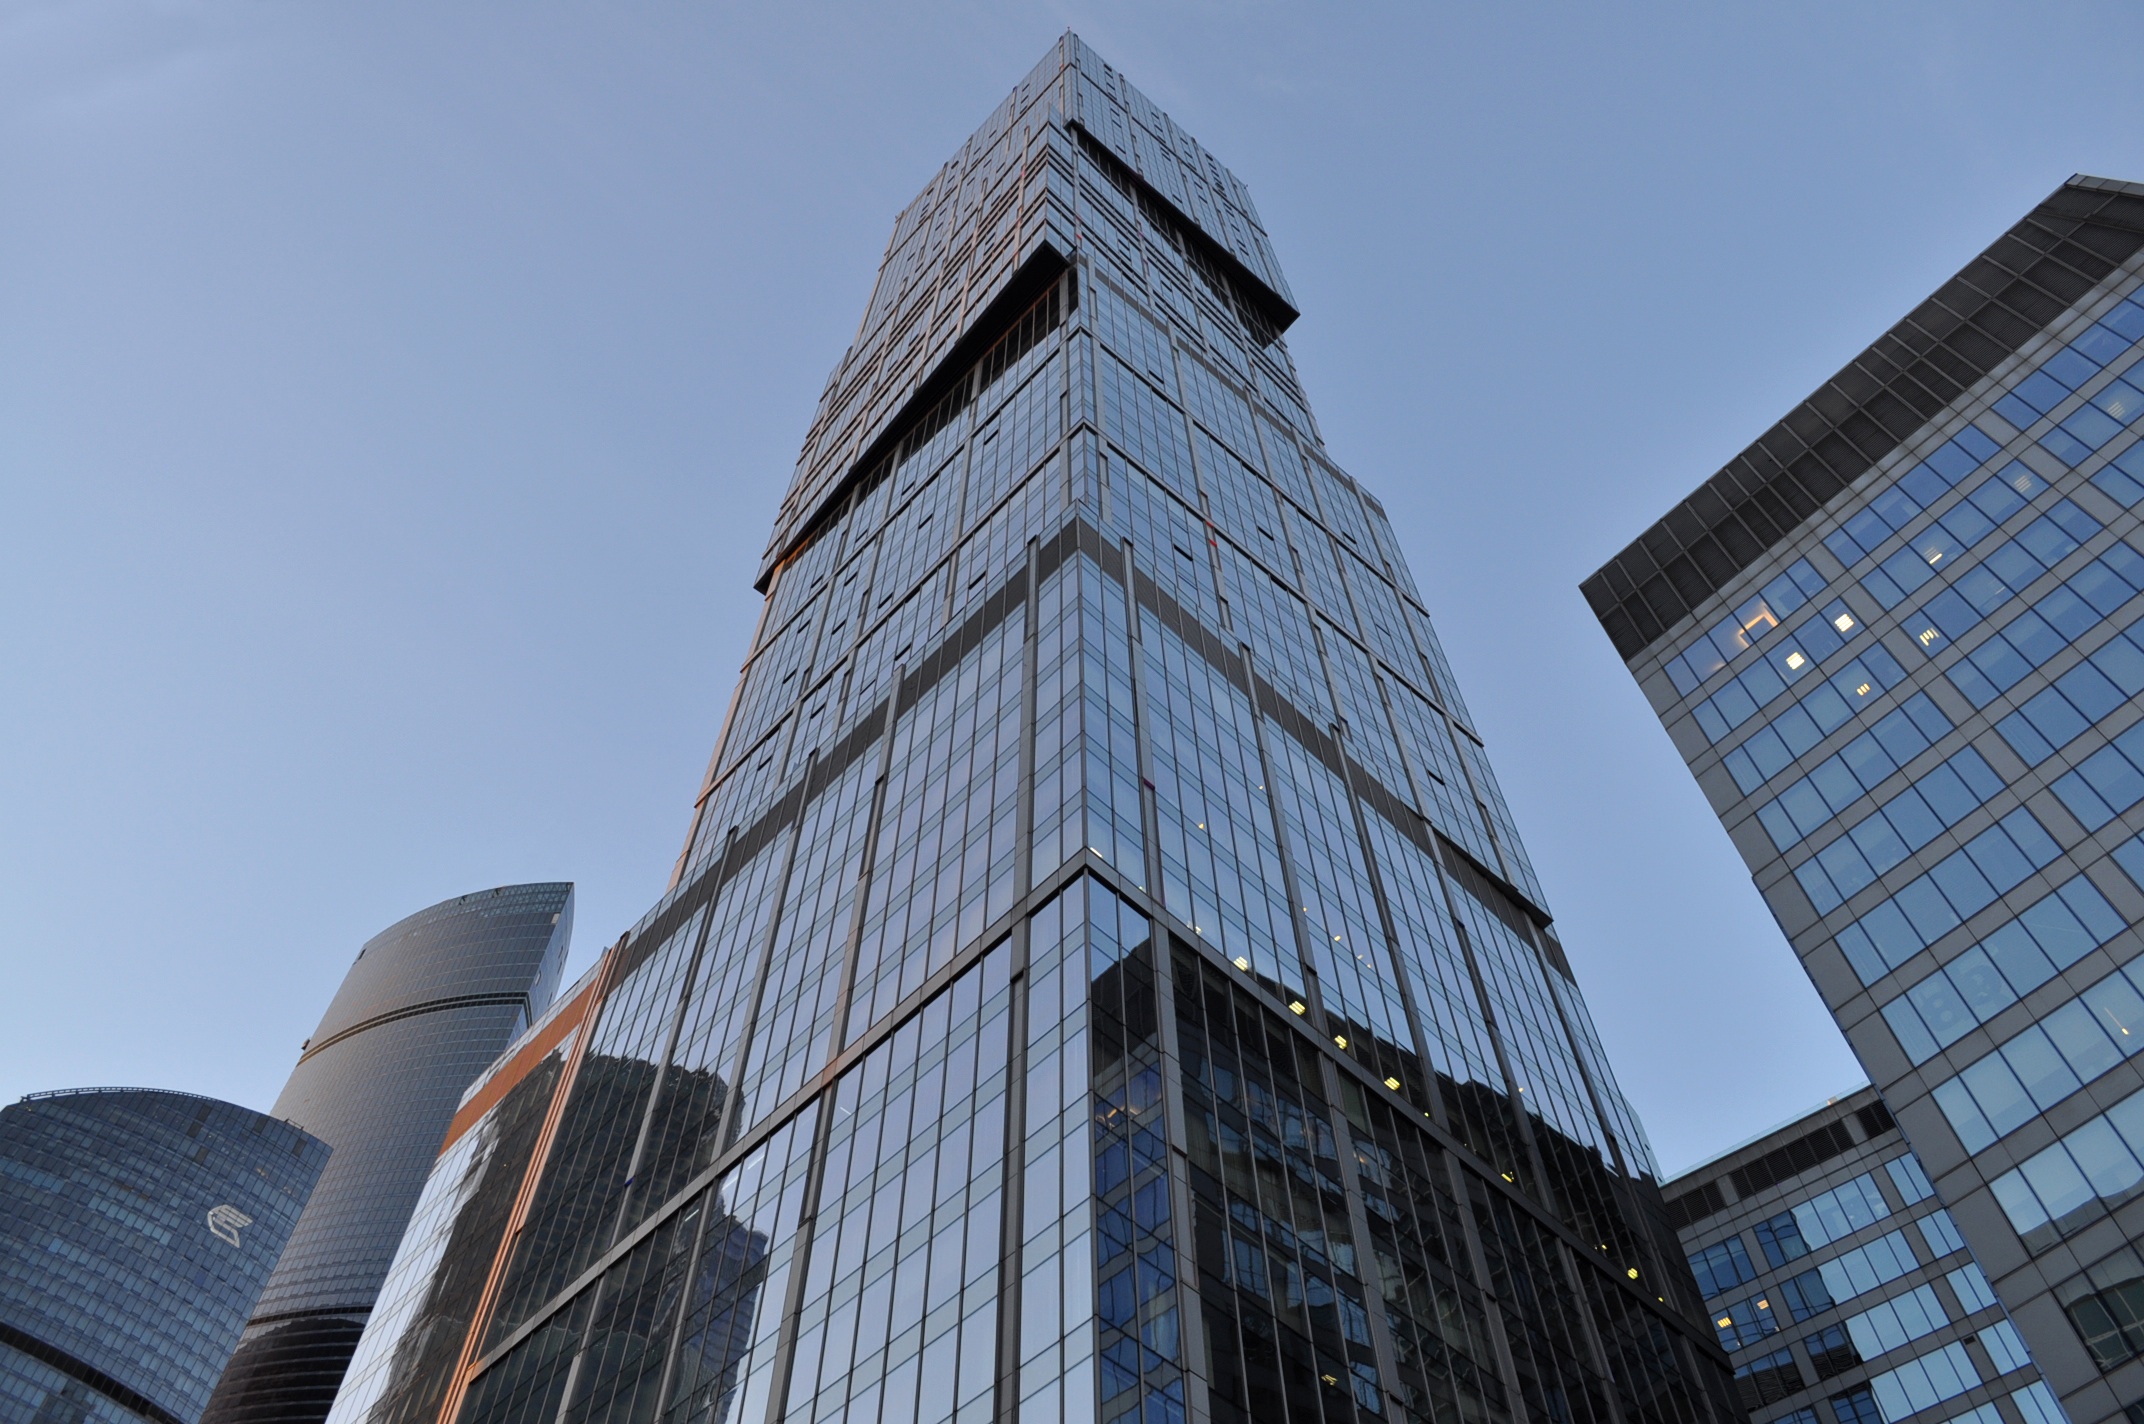
architecture, building, city, skyscraper, downtown, tower, landmark, facade, blue, tower block, headquarters, metropolis, urban area, metropolitan area, brutalist architecture